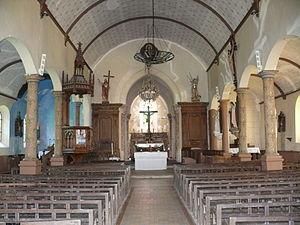
Francastel (Oise - Picardie - France)
Francastel est une commune française située dans le département de l'Oise en région Hauts-de-France.